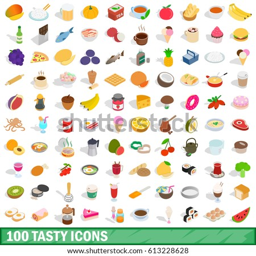
tasty icons set in isometric 3d style for any design illustration